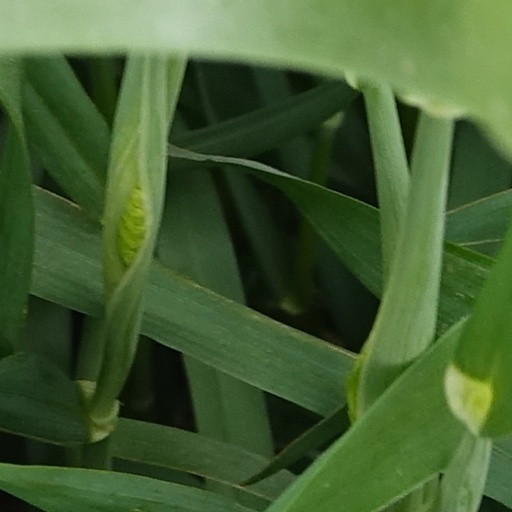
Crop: wheat